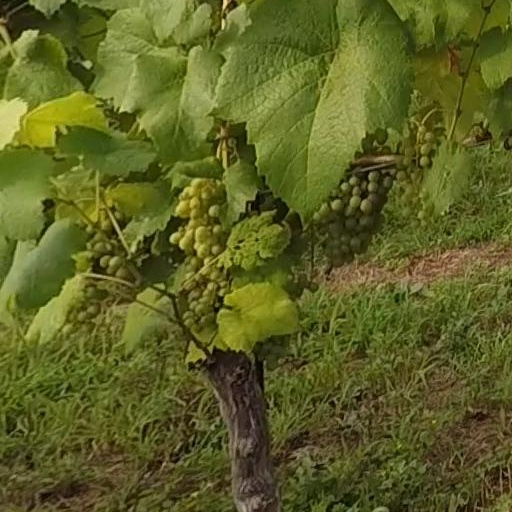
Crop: grape